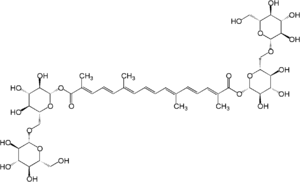
La crocine est un caroténoïde naturel retrouvé dans les fleurs de crocus et de gardénia.